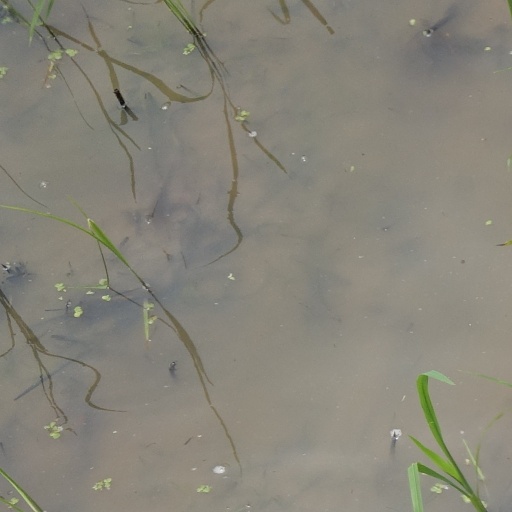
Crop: rice